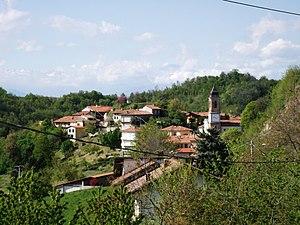
Tonengo est une commune italienne de moins de 1000 habitants située dans la province d'Asti dans la région du Piémont.